Ivan Kuratov

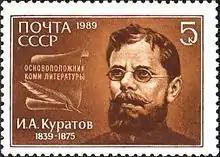
Founder of Komi literature Ivan Kuratov on the 1989 USSR commemorative stamp

Ivan Alekseevich Kuratov (Komi: Куратов Ӧльӧш Вань, "Kuratov Öľöš Vań", in Kibra village, current Kuratovo village, Komi Republic — in Verny, current Almaty) was a Komi poet and linguist, seen as renovator of Komi literature.